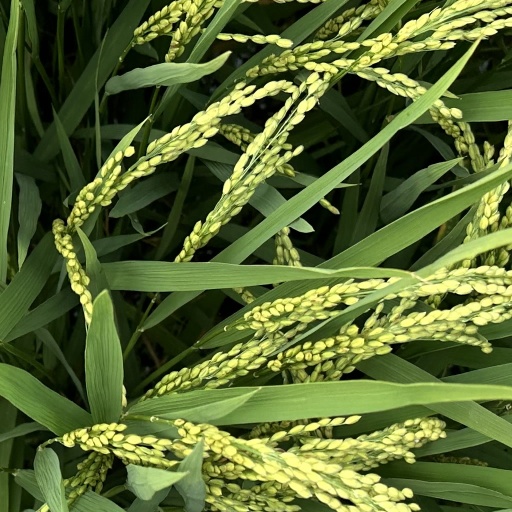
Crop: rice